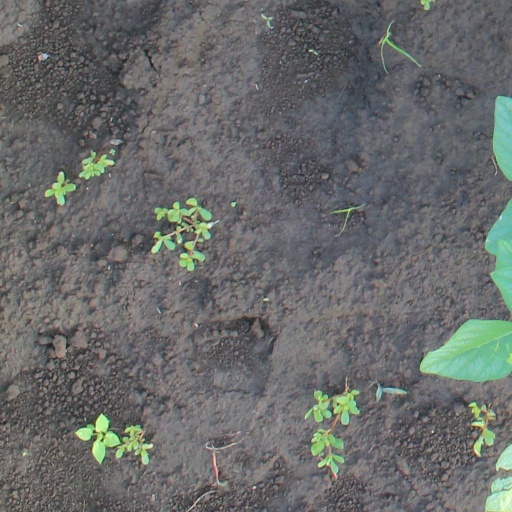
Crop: soybean